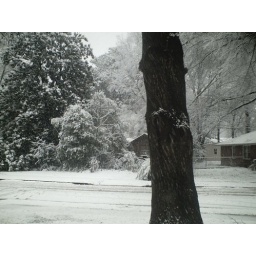
View from my bedroom window of Memphis in the snow.